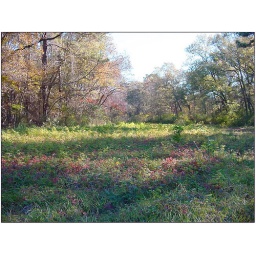
One of Baytown Bert's Baytown photos in and around Baytown Texas. The red on the ground is poison ivy.